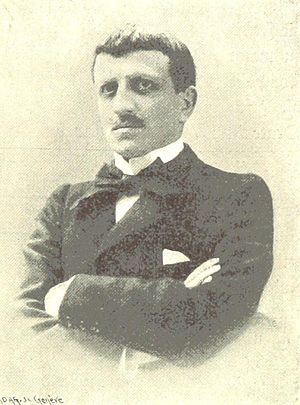
Gustave Doret
Gustave Doret var en schweizisk komponist og dirigent. Doret studerede først komposition og direktion på Musikkonservatoriet i Berlin, fortsatte derefter på Musikkonservatoriet i Paris hos bl.a. Jules Massenet.